Velvary

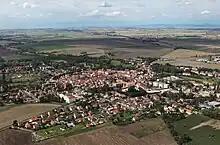
Aerial view of the town

The name is derived from "velvaři", which was a colloquial term for people who cooked a lot (from "velmi vařit", i.e. "to cook a lot").